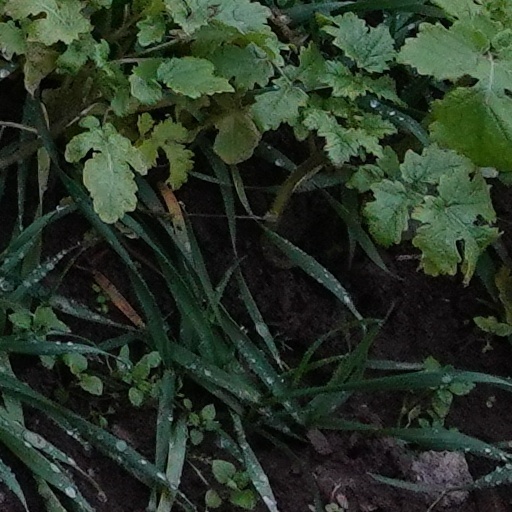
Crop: wheat